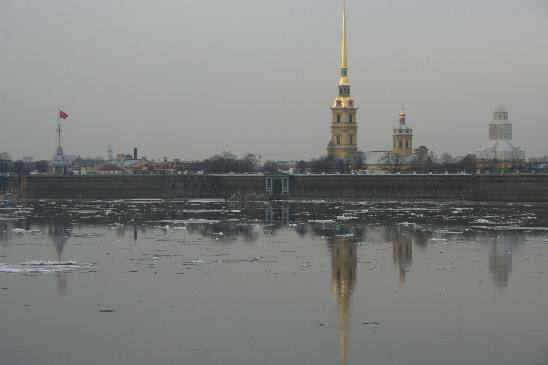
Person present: No